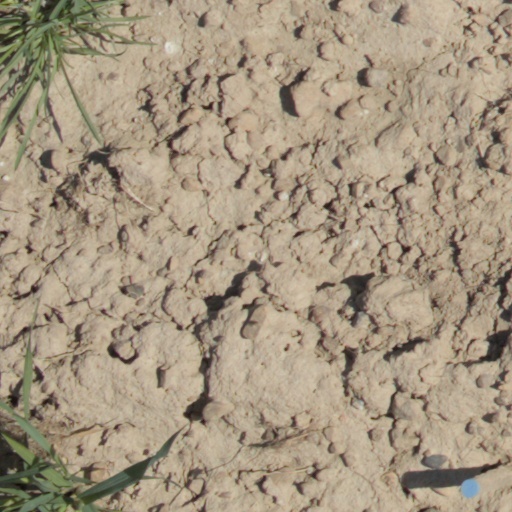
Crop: wheat